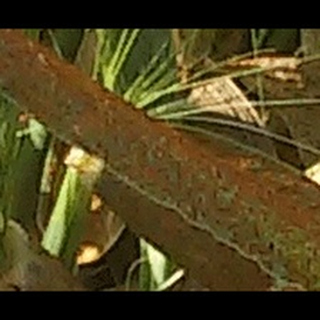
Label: wheat_brown_rust